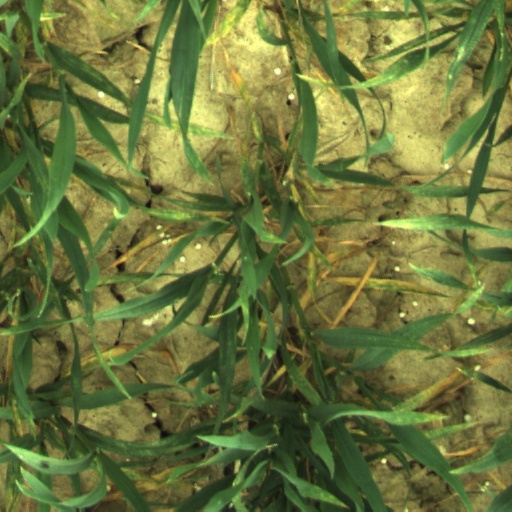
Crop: wheat